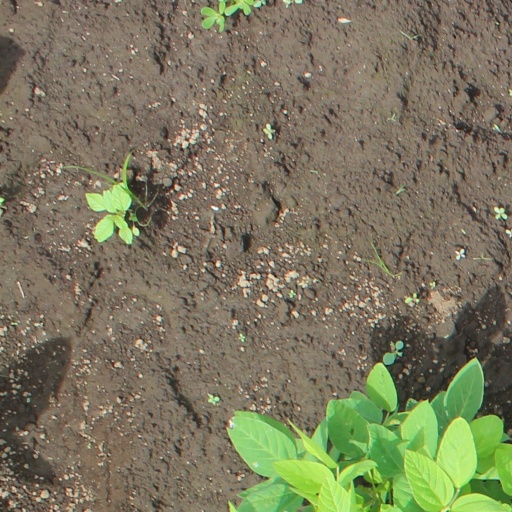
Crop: soybean